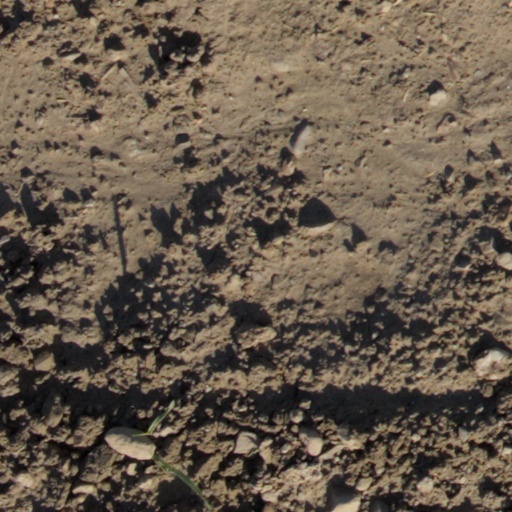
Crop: wheat